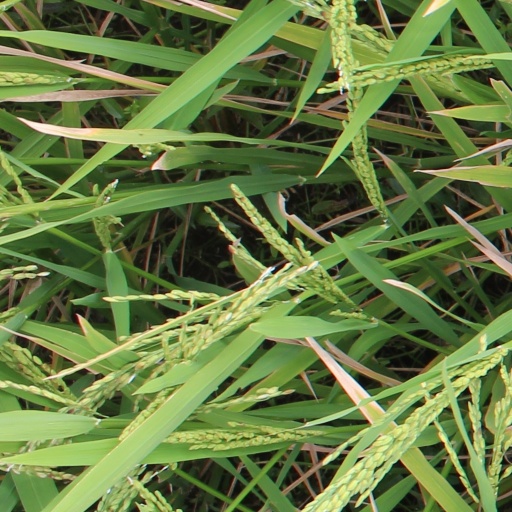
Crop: rice